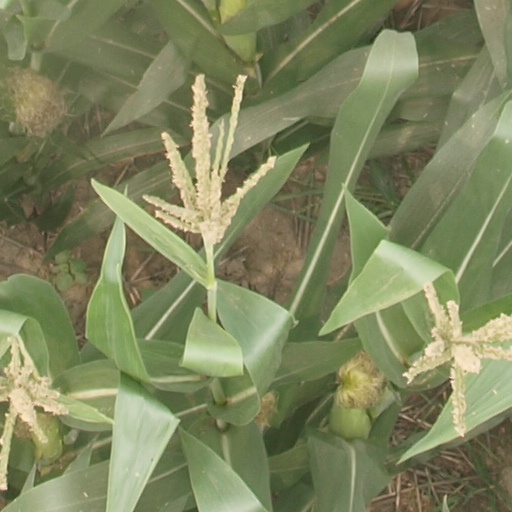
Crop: maize; corn